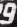
Number: 9